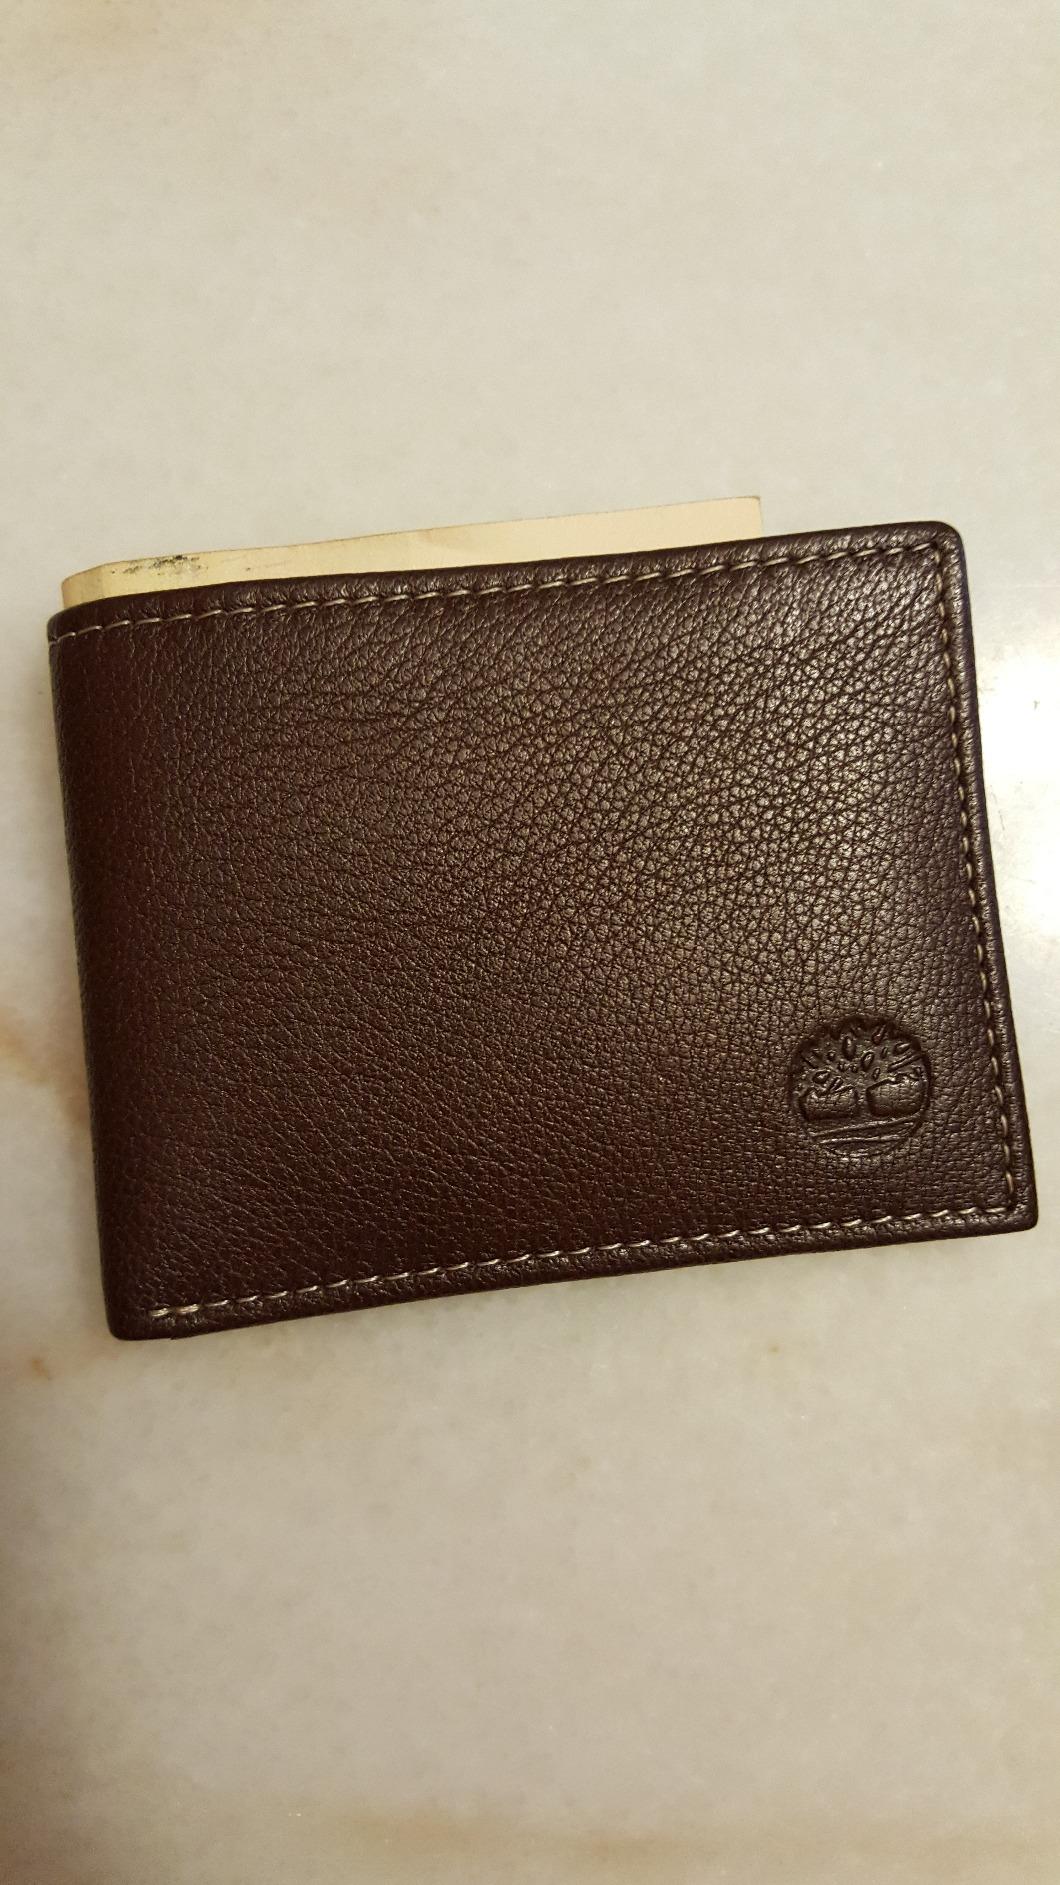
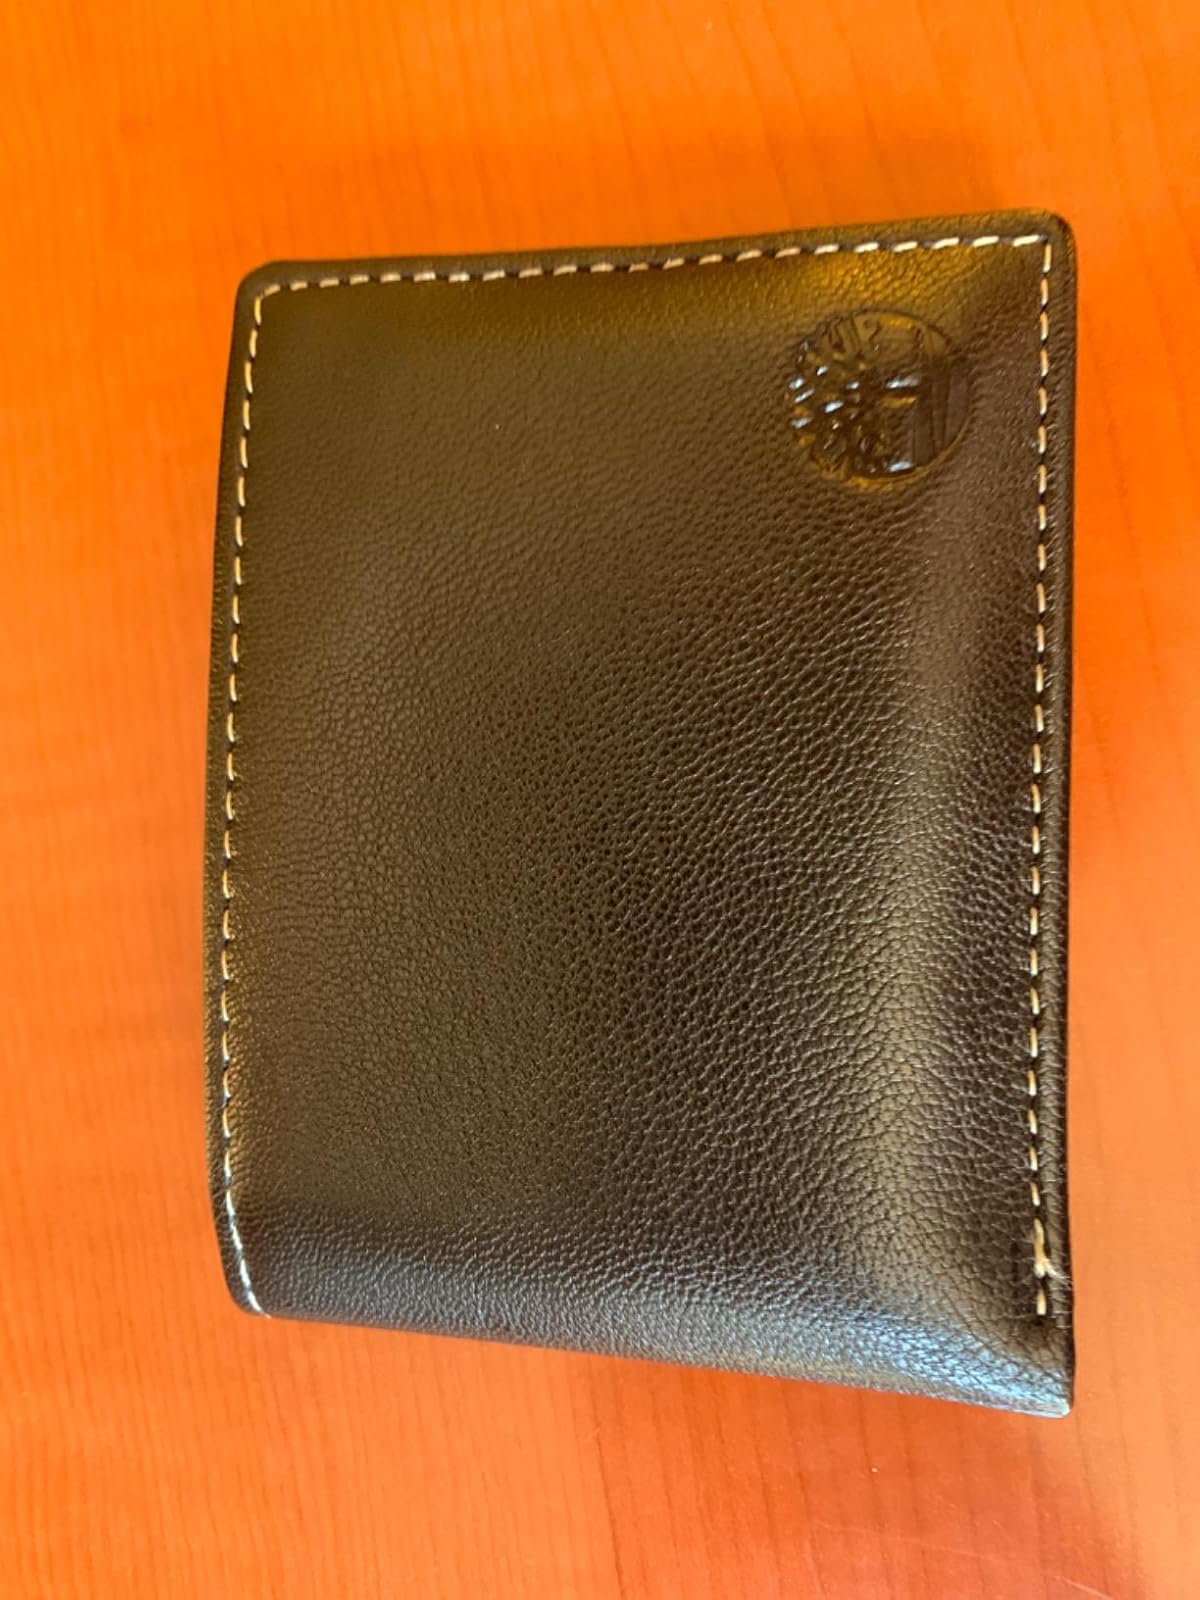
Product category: accessories_wallet
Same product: no